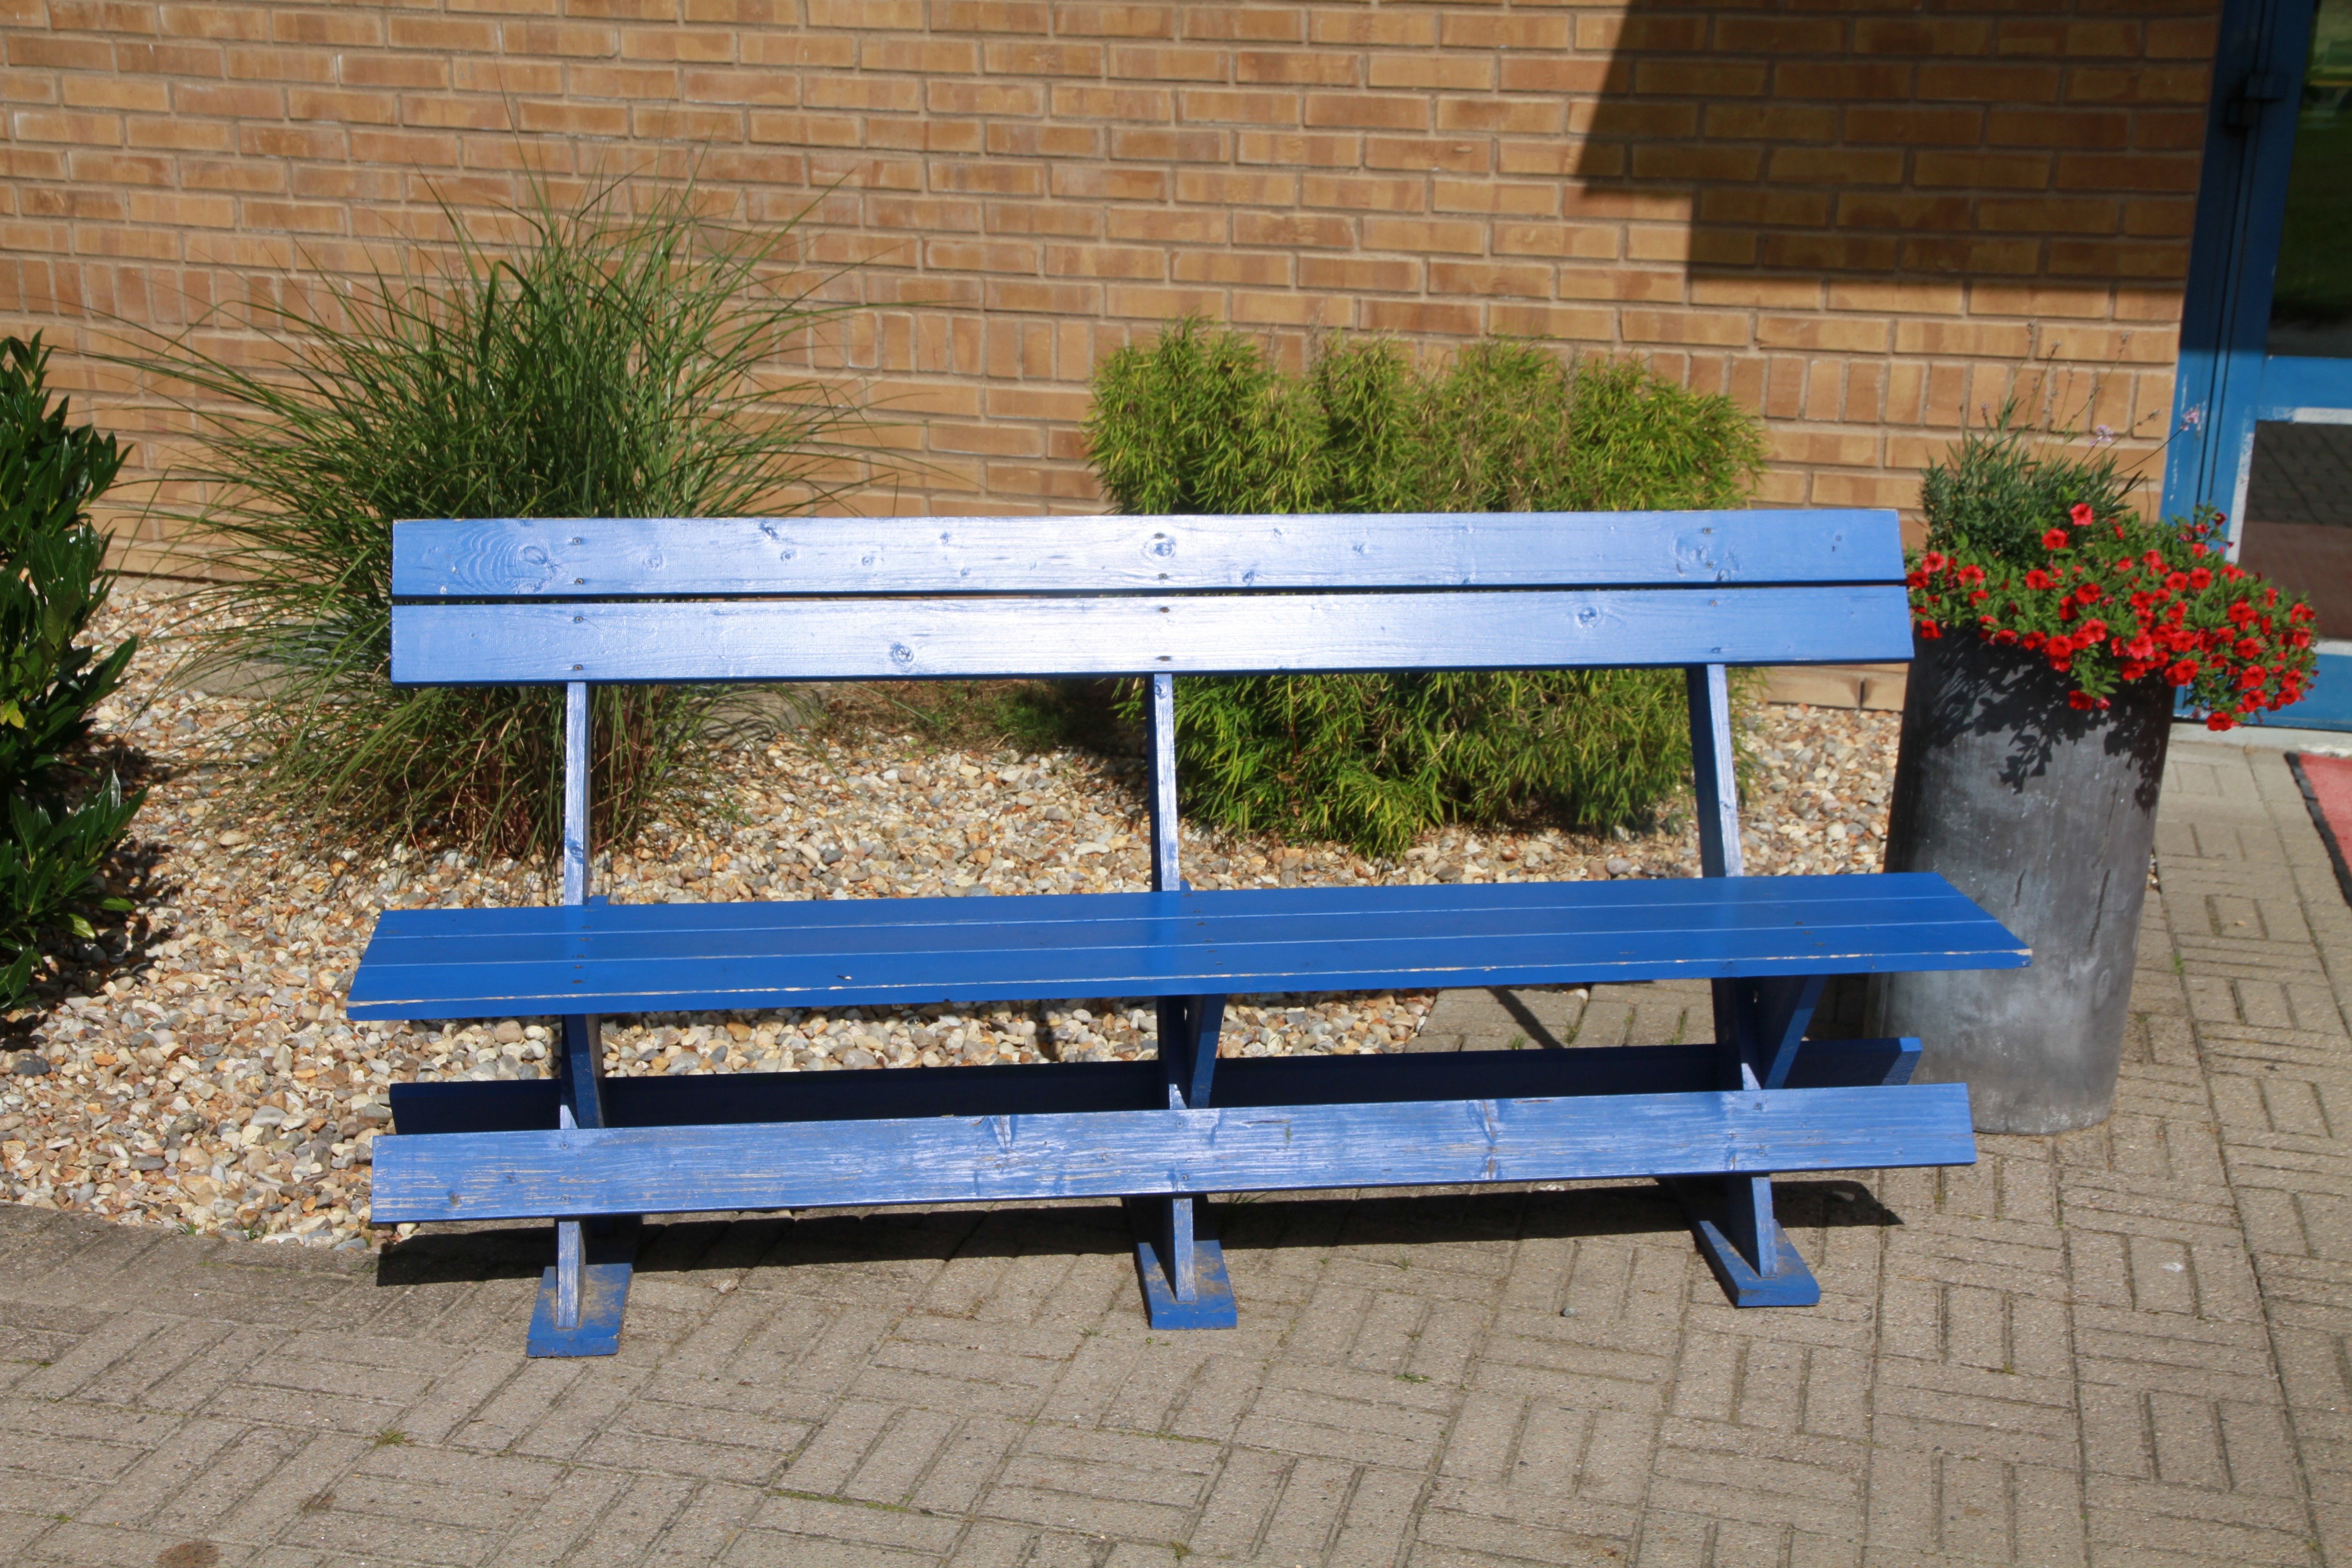
table, wood, bench, shelf, blue, furniture, decorative stone, lund, man made object, automotive exterior, blue bench